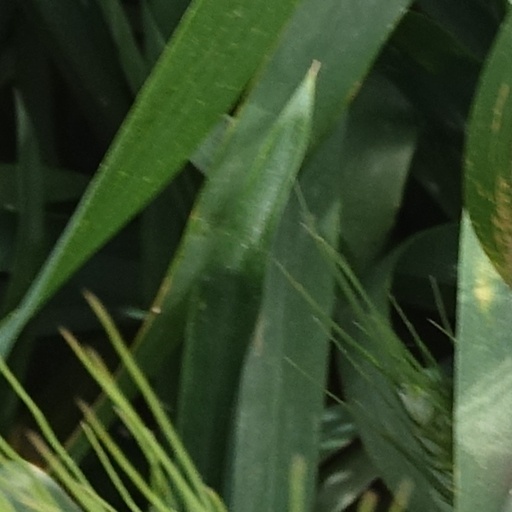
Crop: wheat